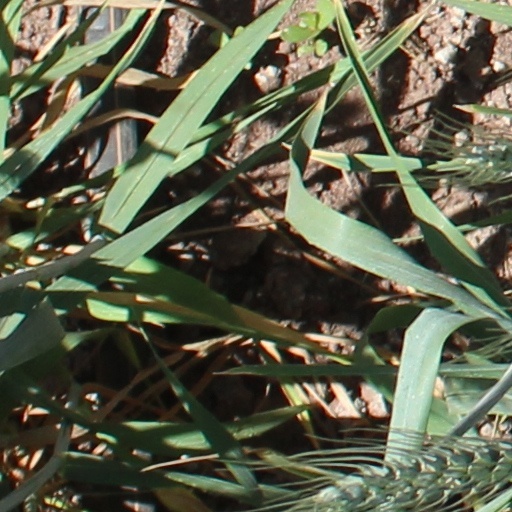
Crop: wheat